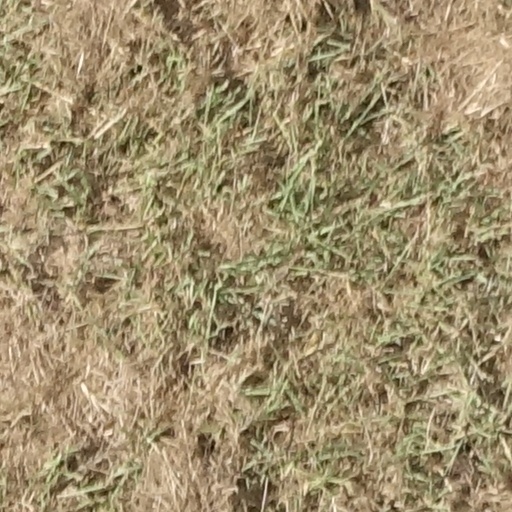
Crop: sorghum